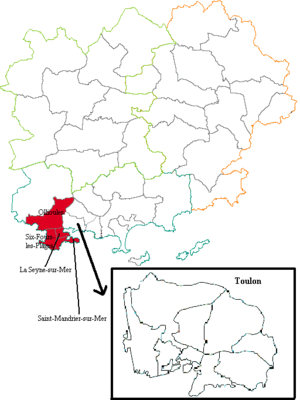
La septième circonscription législative du département du Var (France)
La septième circonscription du Var est l'une des 8 circonscriptions législatives françaises que compte le département du Var situé en région Provence-Alpes-Côte d'Azur.